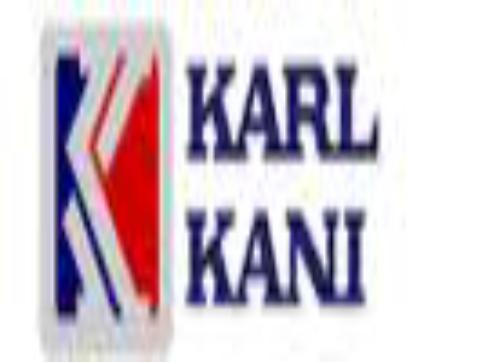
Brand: Karl Kani-1
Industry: Clothes